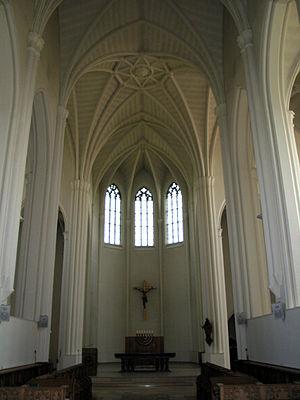
Forges (Chimay) (Belgique), nef de l'église abbatiale de l'abbaye de Scourmont.
L'abbaye Notre-Dame de Scourmont est située à Forges, à sept kilomètres au sud de la ville de Chimay, en Belgique. C'est une abbaye de l'Ordre cistercien de la stricte observance ayant été construite par des moines cisterciens-trappistes dans la seconde moitié du XIXᵉ siècle et toujours en activité en 2020.